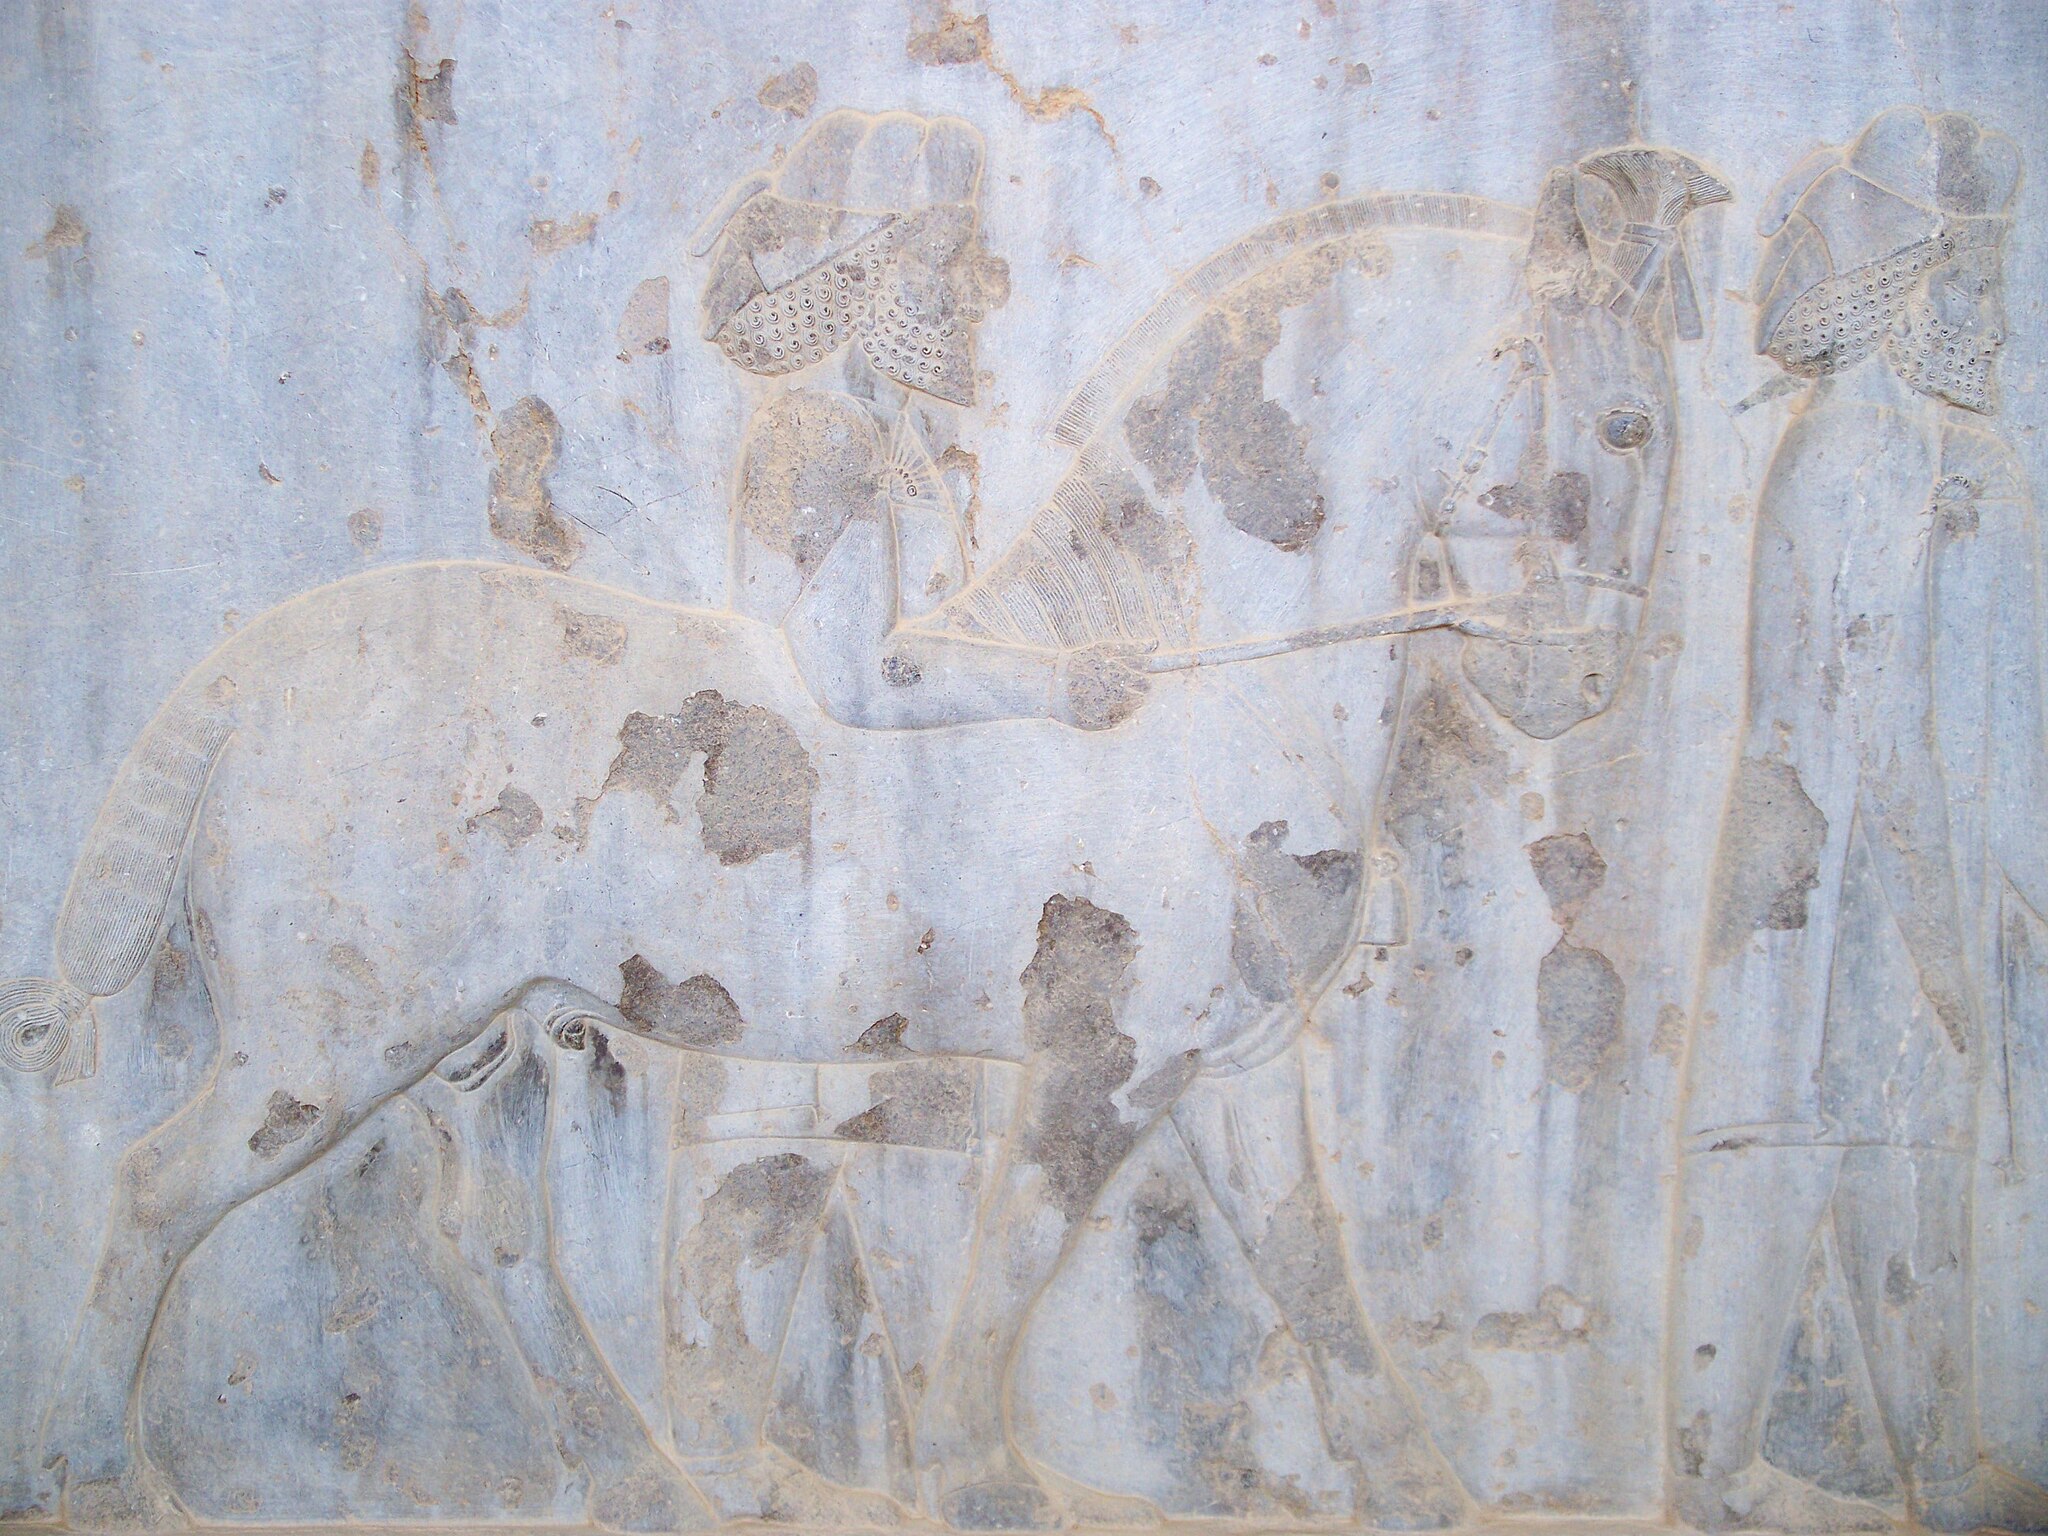
Title: Persepolis, Iran (28730045691)
Description: Are you dreaming of visiting Iran? See Ancient Persepolis? I will be glad to talk about this topic in the messenger www.messenger.com/t/zametki Мечтаешь посетить Иран? Увидеть Древний Персеполис? Буду рад пообщаться на эту тему в мессенжере www.messenger.com/t/zametki
Date: 2008-01-01 12:12
Categories: Flickr images reviewed by FlickreviewR 2, 2008 in Persepolis, Cappadocian delegation, Apadana, Photographs by Sasha India